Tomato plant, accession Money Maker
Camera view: horizontal (90 deg, fisheye); turntable rotation: 120 degrees
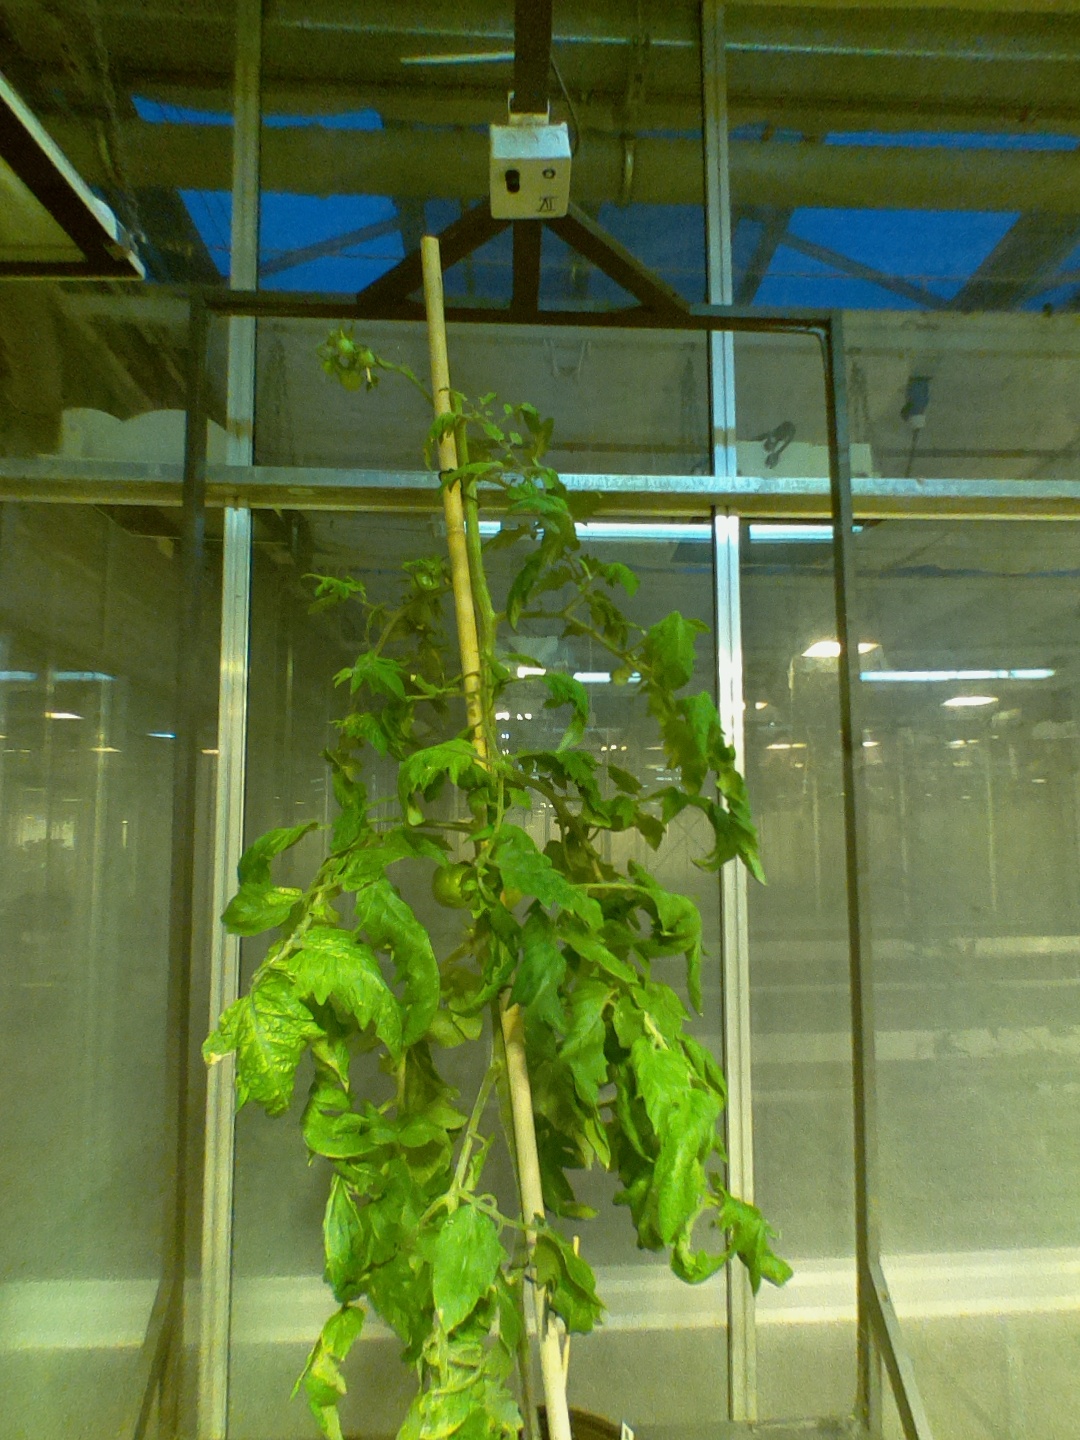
BBCH growth stage 78: 80% -90% of final fruit size